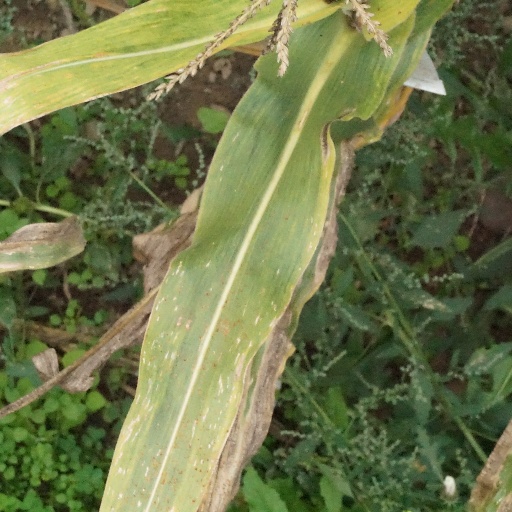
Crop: maize; corn